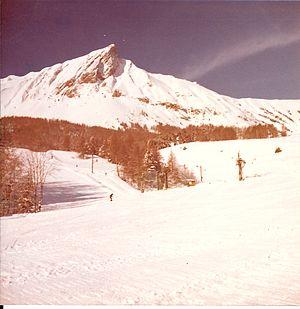
la station de Laye à ses débuts
Laye, parfois nommé Laye-en-Champsaur, est une commune française située dans le département des Hautes-Alpes en région Provence-Alpes-Côte d'Azur.